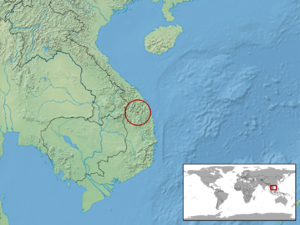
Calamaria sangi est une espèce de serpents de la famille des Colubridae.